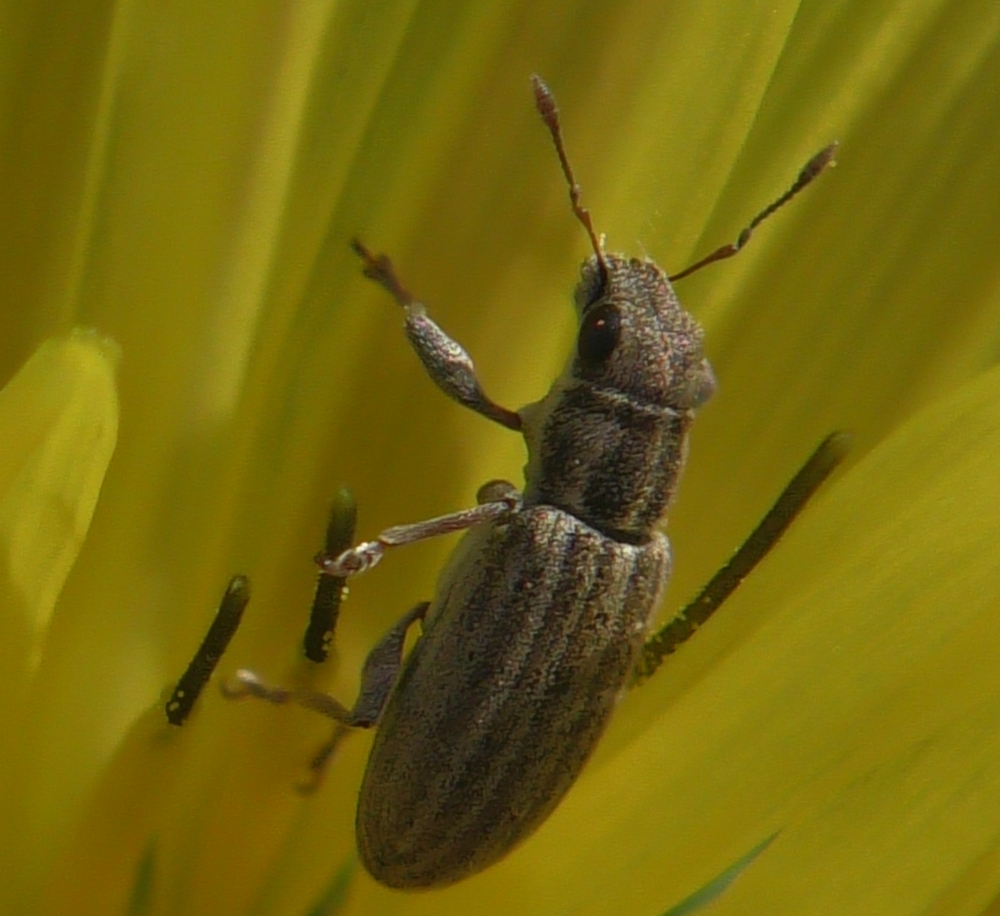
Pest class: pea_leaf_weevil